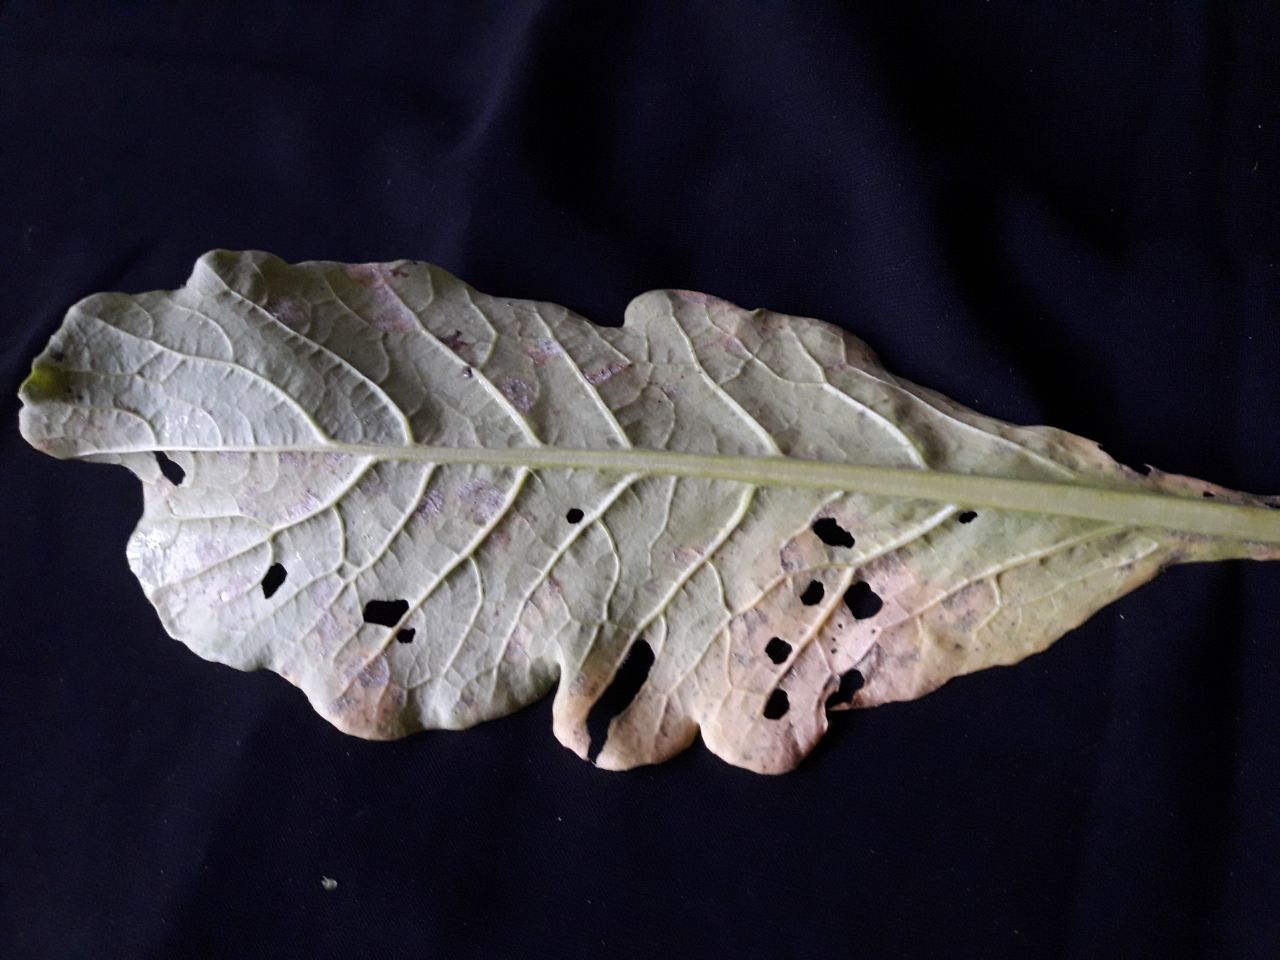
Label: flea beetle